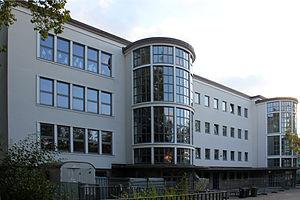
Burbach est un stadtteil de Sarrebruck en Sarre.